Charoset

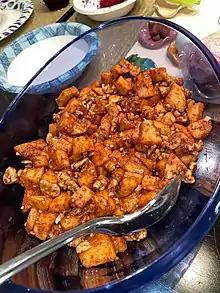
Charoset served on Passover

Charoset is a sweet, dark-colored mixture of finely chopped fruits and nuts eaten at the Passover Seder. According to the Talmud, its color and texture are meant to recall mortar (or mud used to make adobe bricks), which the Israelites used during their enslavement in Ancient Egypt, as mentioned in Tractate Pesahim 116a of the Talmud. The word comes from the Hebrew word for clay.